Dexter (Dexter episode)

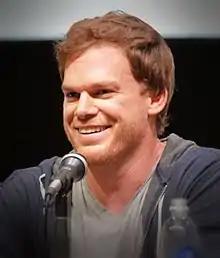
"I took a couple of weeks to consider the role, read the book as I knew the first series would be based on the book and wrap my mind around making an open-ended commitment to playing a character who thankfully is phenomenally complex and interesting. It was a commitment I didn’t want to make lightly."

Michael C. Hall received the script for "Dexter" in July 2005, after just having finished the fifth and final season of HBO's "Six Feet Under". Hall was one of the few cast members not to audition for their roles; Robert Greenblatt and Michael Cuesta approached him with the script. Hall said that he didn't think "the role was created with me in mind but I think that once the pilot script emerged at Showtime, both Robert Greenblatt and Michael Cuesta independently thought of me for the role and then approached me about it."